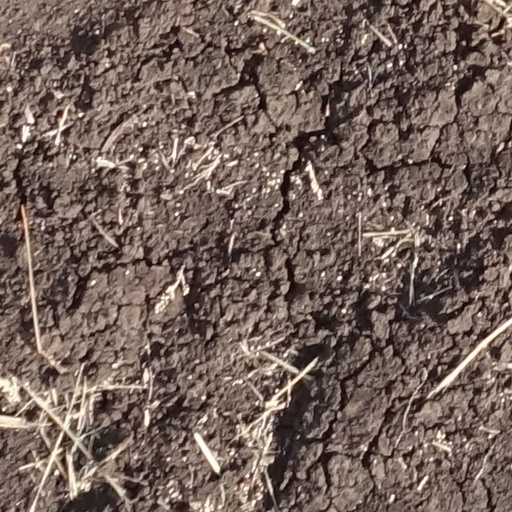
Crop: sorghum